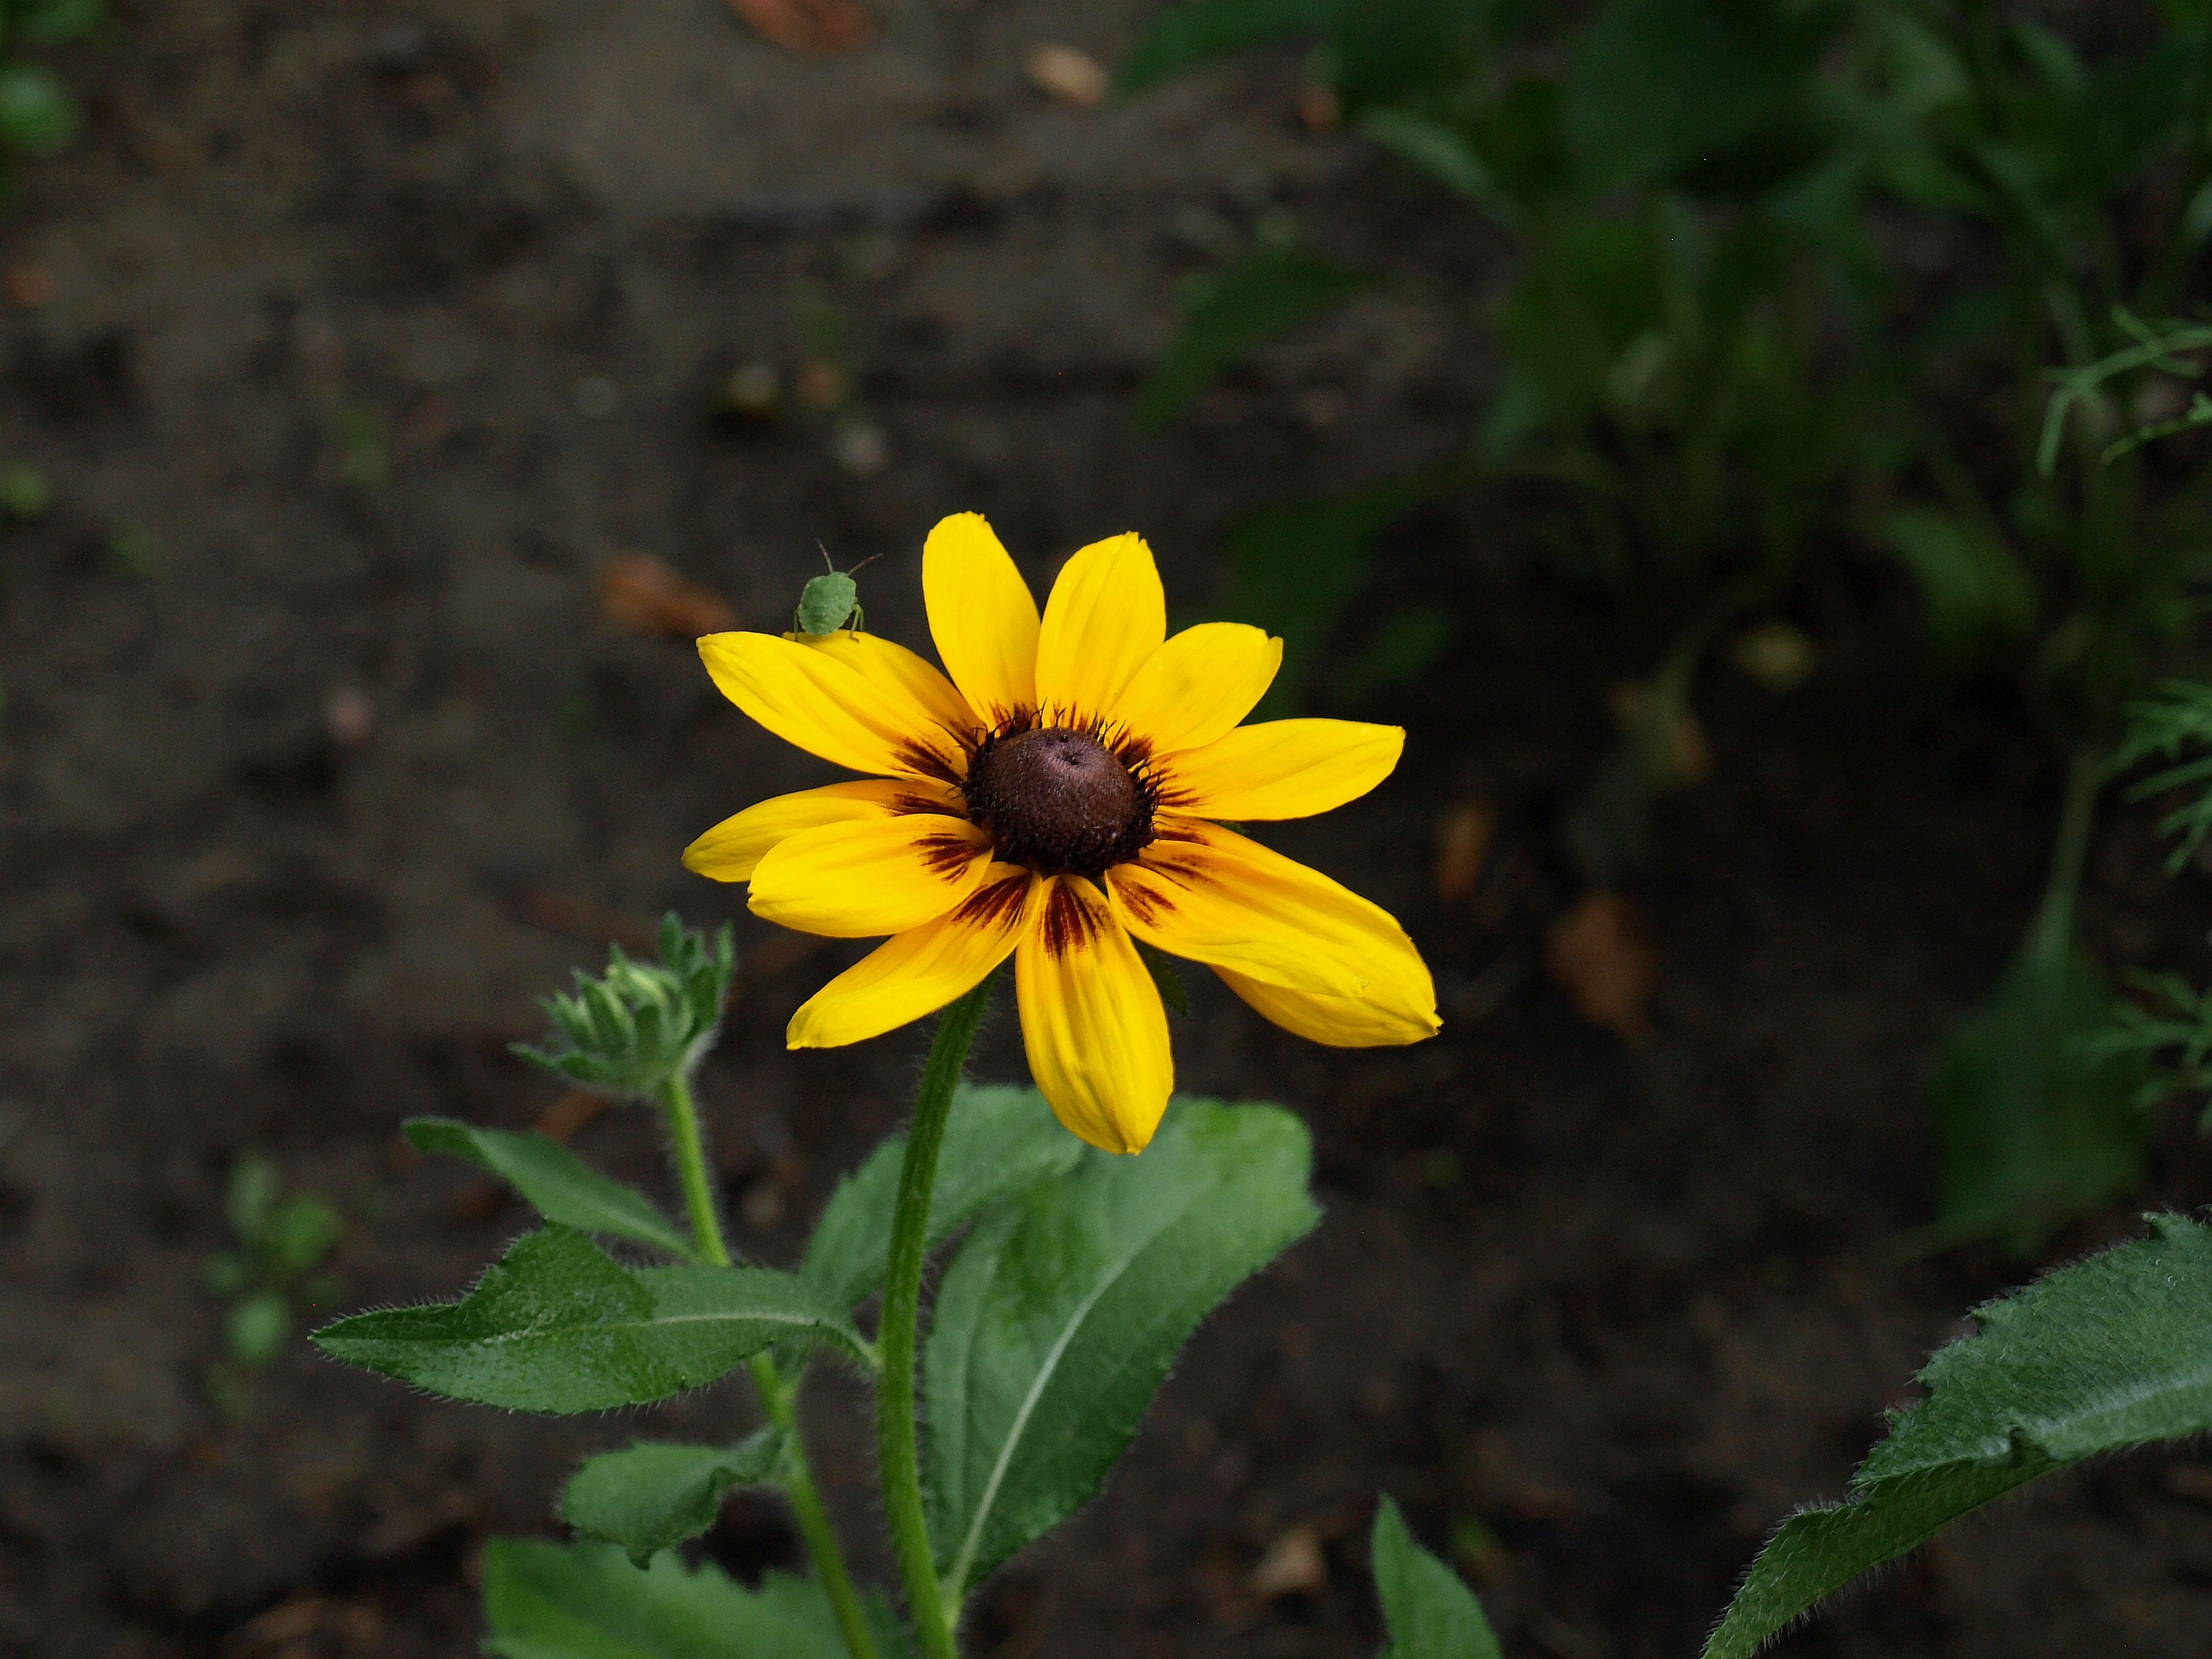
nature, plant, field, flower, petal, green, botany, yellow, garden, flora, wildflower, flowers, flowering, macro photography, flowering plant, a garden plant, the plot, daisy family, rudbekia bicolor, bicolor rudbeckia hirta, annual plant, land plant